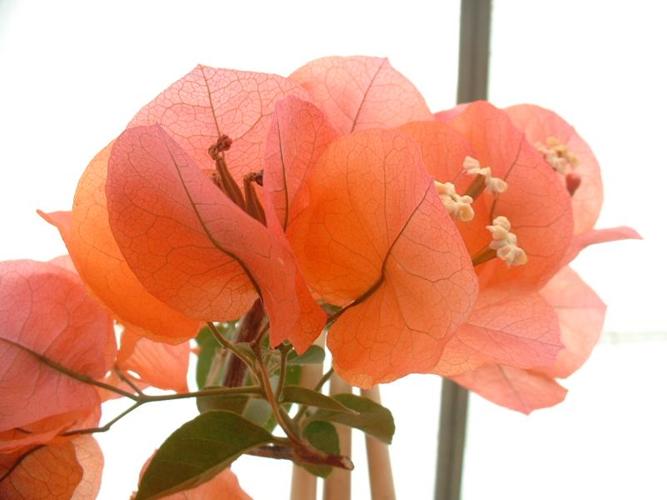
Label: bougainvillea